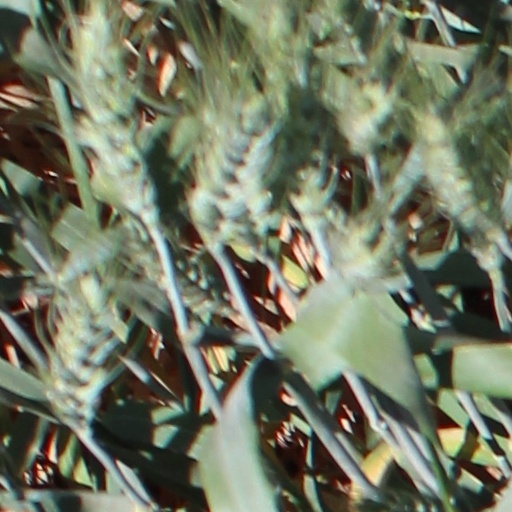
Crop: wheat